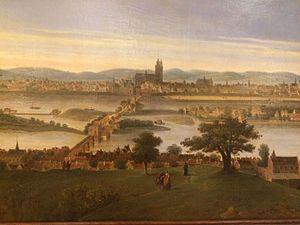
Peintre
Le pont d'Eudes ou Vieux pont, aujourd'hui à l'état de vestiges éparses, fut, à l'époque médiévale et pendant plus de sept siècles, jusque dans les années 1780, le seul pont qui traversait la Loire à Tours. Auparavant, on formait un pont-volant avec des bateaux, ce qui rendait la traversée de la Loire assez périlleuse. Cela décide le comte de Tours à ériger un solide pont empierré pour résister à la fougue et aux humeurs du fleuve. Il escompte ainsi favoriser le commerce et le pèlerinage de Saint Martin et amenuiser l'avantage que son grand rival le comte d'Anjou tire du pont d'Amboise, le seul existant alors pour traverser la Loire. Le pont subira cependant bien des vicissitudes qui éprouvèrent son manque de fiabilité malgré de nombreux remaniements.
Le quartier Paul-Bert ou quai Paul-Bert, anciennement faubourg Saint-Symphorien ou encore faubourg Saint-Symphorien-des-Ponts-de-Tours est une subdivision de la ville française de Tours. Situé dans la partie Nord de la commune, il compte près de 3 000 habitants en 2012. C'est un petit quartier principalement résidentiel, peuplé de classes moyennes et supérieures. Il s'agit de l'implantation la plus ancienne située à Tours-Nord, le quartier ayant une histoire antique et médiévale notable. Son développement a été impulsé par la construction de ponts le reliant avec le centre de Tours.
Tours-Nord est une division officieuse de la ville de Tours, qui correspond à la partie de la ville située au nord de la Loire. Bien que n'ayant aucune existence légale, cette distinction d'avec le centre de Tours, soit la partie située entre les deux rives de la Loire et du Cher, est nettement sensible sur le plan de l'aménagement.